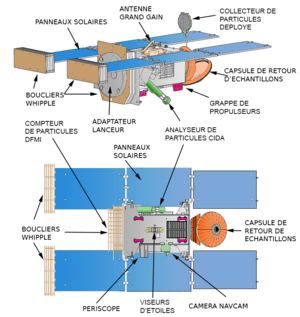
Schéma de la sonde Stardust avec légende en français
Stardust est une mission interplanétaire de l'agence spatiale américaine, la NASA. La sonde spatiale développée a pour objectif de ramener sur Terre des échantillons de la queue de la comète 81P/Wild ainsi que des poussières interstellaires. La sonde est lancée le 7 février 1999 par une fusée Delta II puis a recours à l'assistance gravitationnelle de la Terre pour rejoindre sa cible. Le 24 janvier 2004, Stardust traverse la queue de la comète en passant à moins de 236 km de son noyau et capture plusieurs milliers de particules dans un collecteur rempli d'aérogel. Ces échantillons reviennent sur Terre dans une capsule qui, après s'être détachée de la sonde, effectue une rentrée atmosphérique avant d'atterrir en douceur le 15 janvier 2006 dans le désert de l'Utah aux États-Unis. Stardust est la première mission à ramener un échantillon d'un corps céleste autre que la Lune.